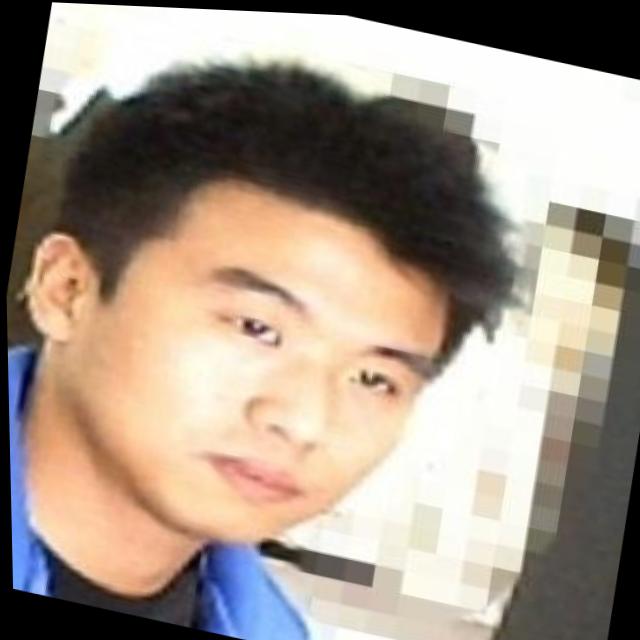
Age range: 21-44